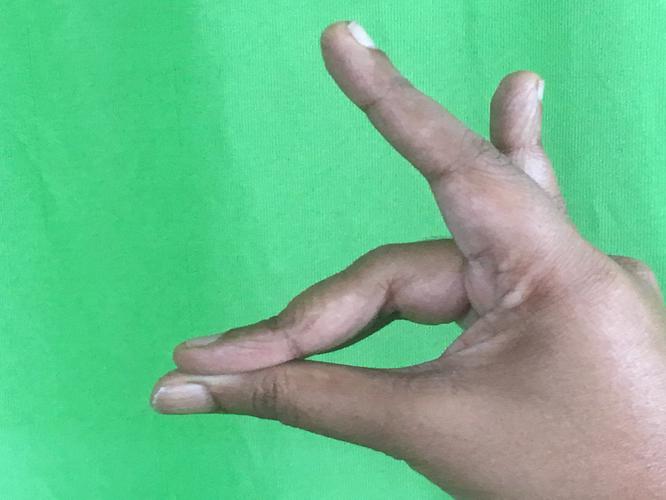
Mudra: Simhamukham
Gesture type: single_hand